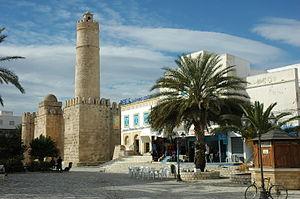
Sousse en Tunisie